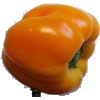
Label: Pepper Yellow 1